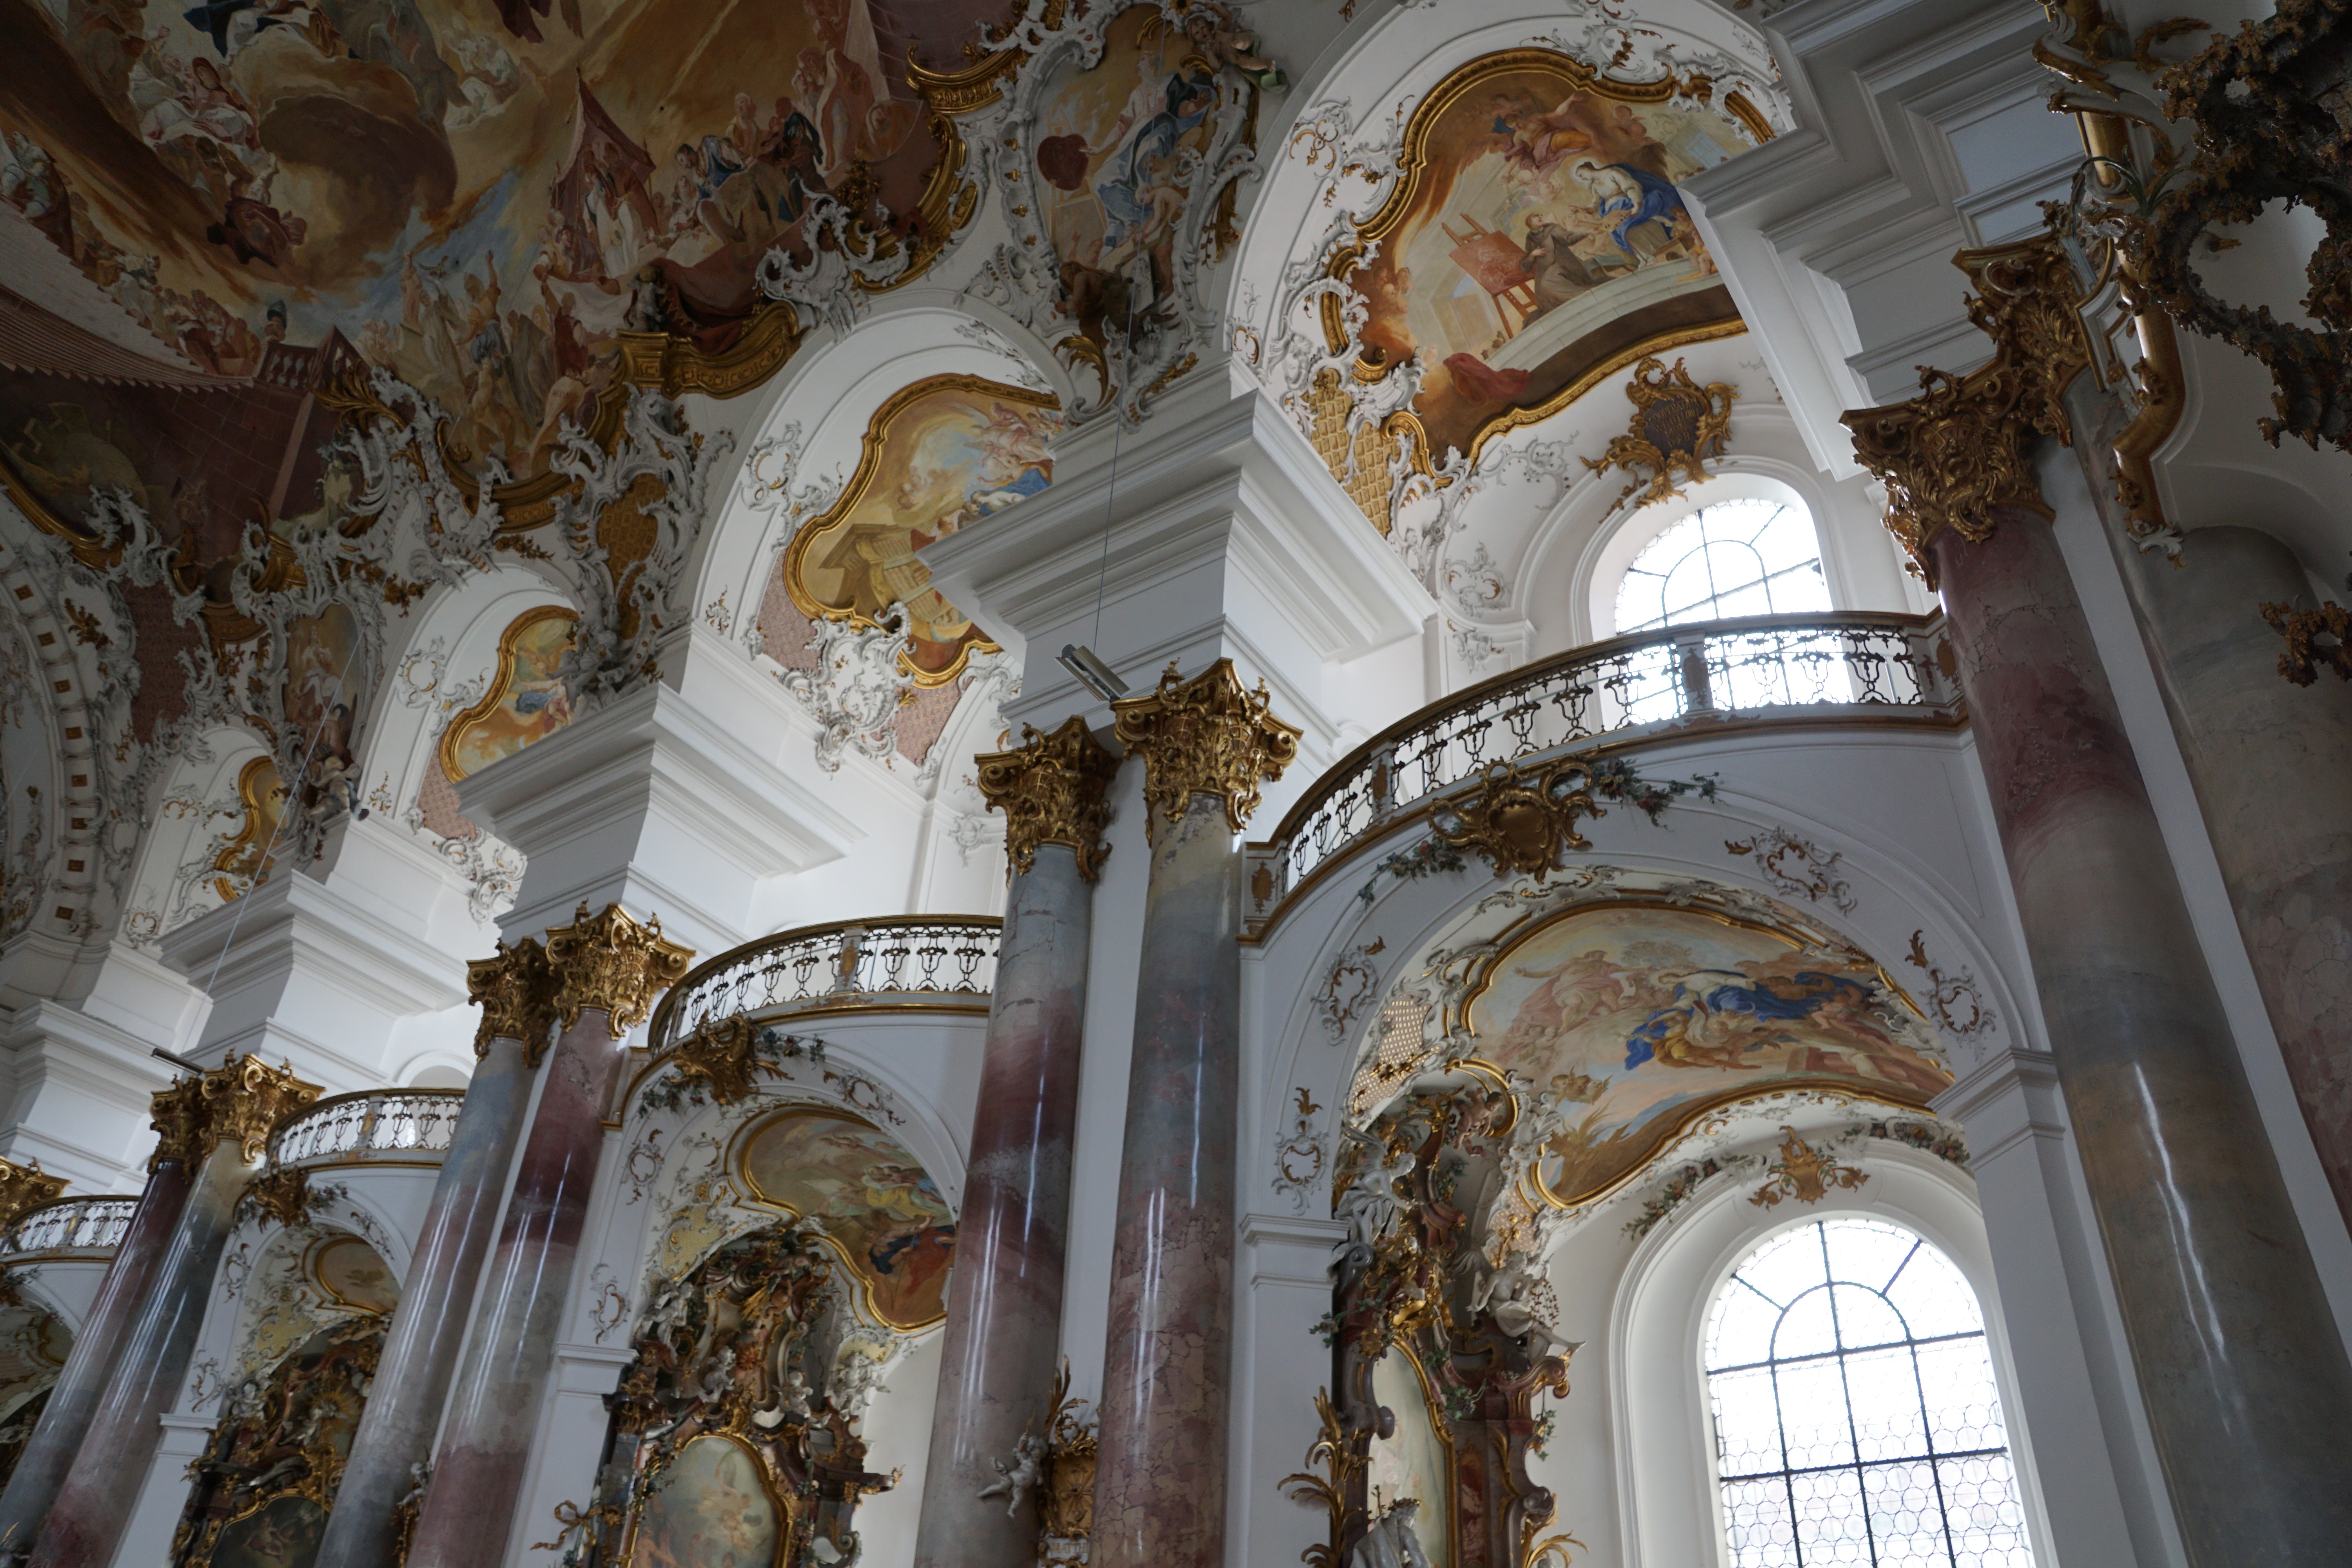
architecture, structure, building, palace, arch, column, church, cathedral, chapel, place of worship, sculpture, temple, faith, monastery, germany, basilica, baroque, god, gothic architecture, munster, zwiefalten, ancient history